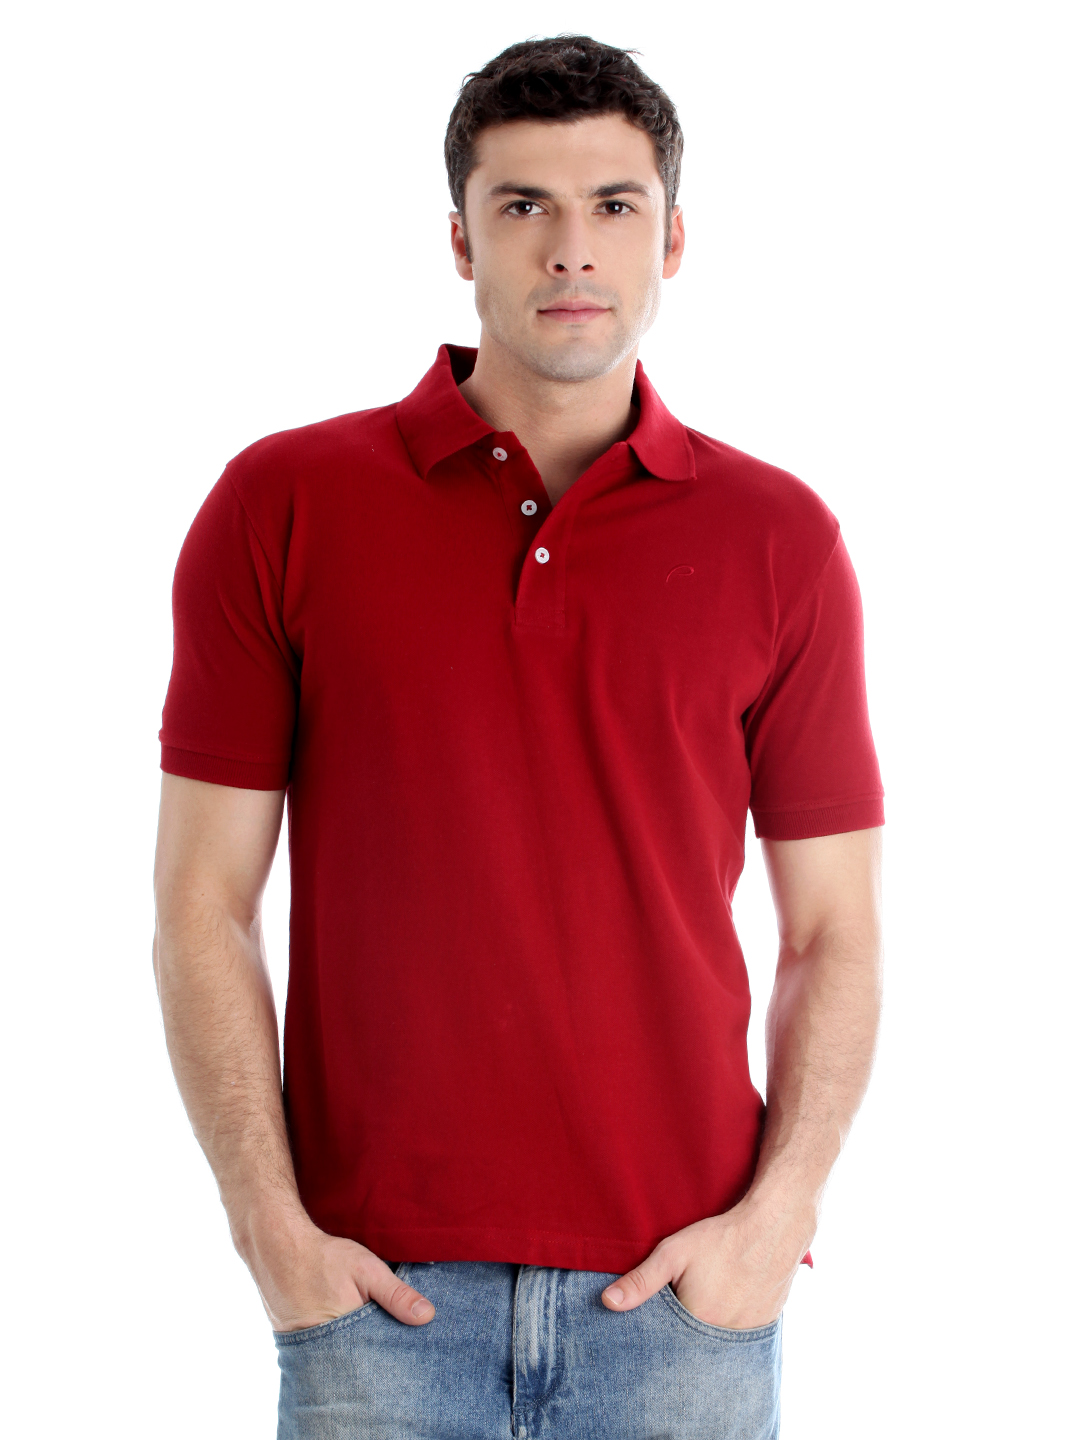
Proline Men Maroon T-shirt
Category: Apparel / Topwear / Tshirts
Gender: Men
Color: Maroon
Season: Summer 2012
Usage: Casual